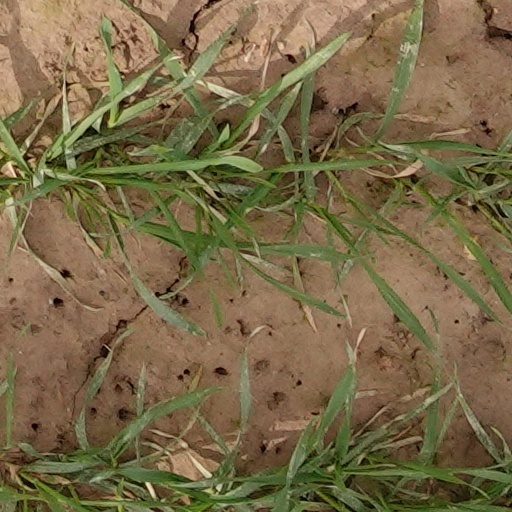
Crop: wheat